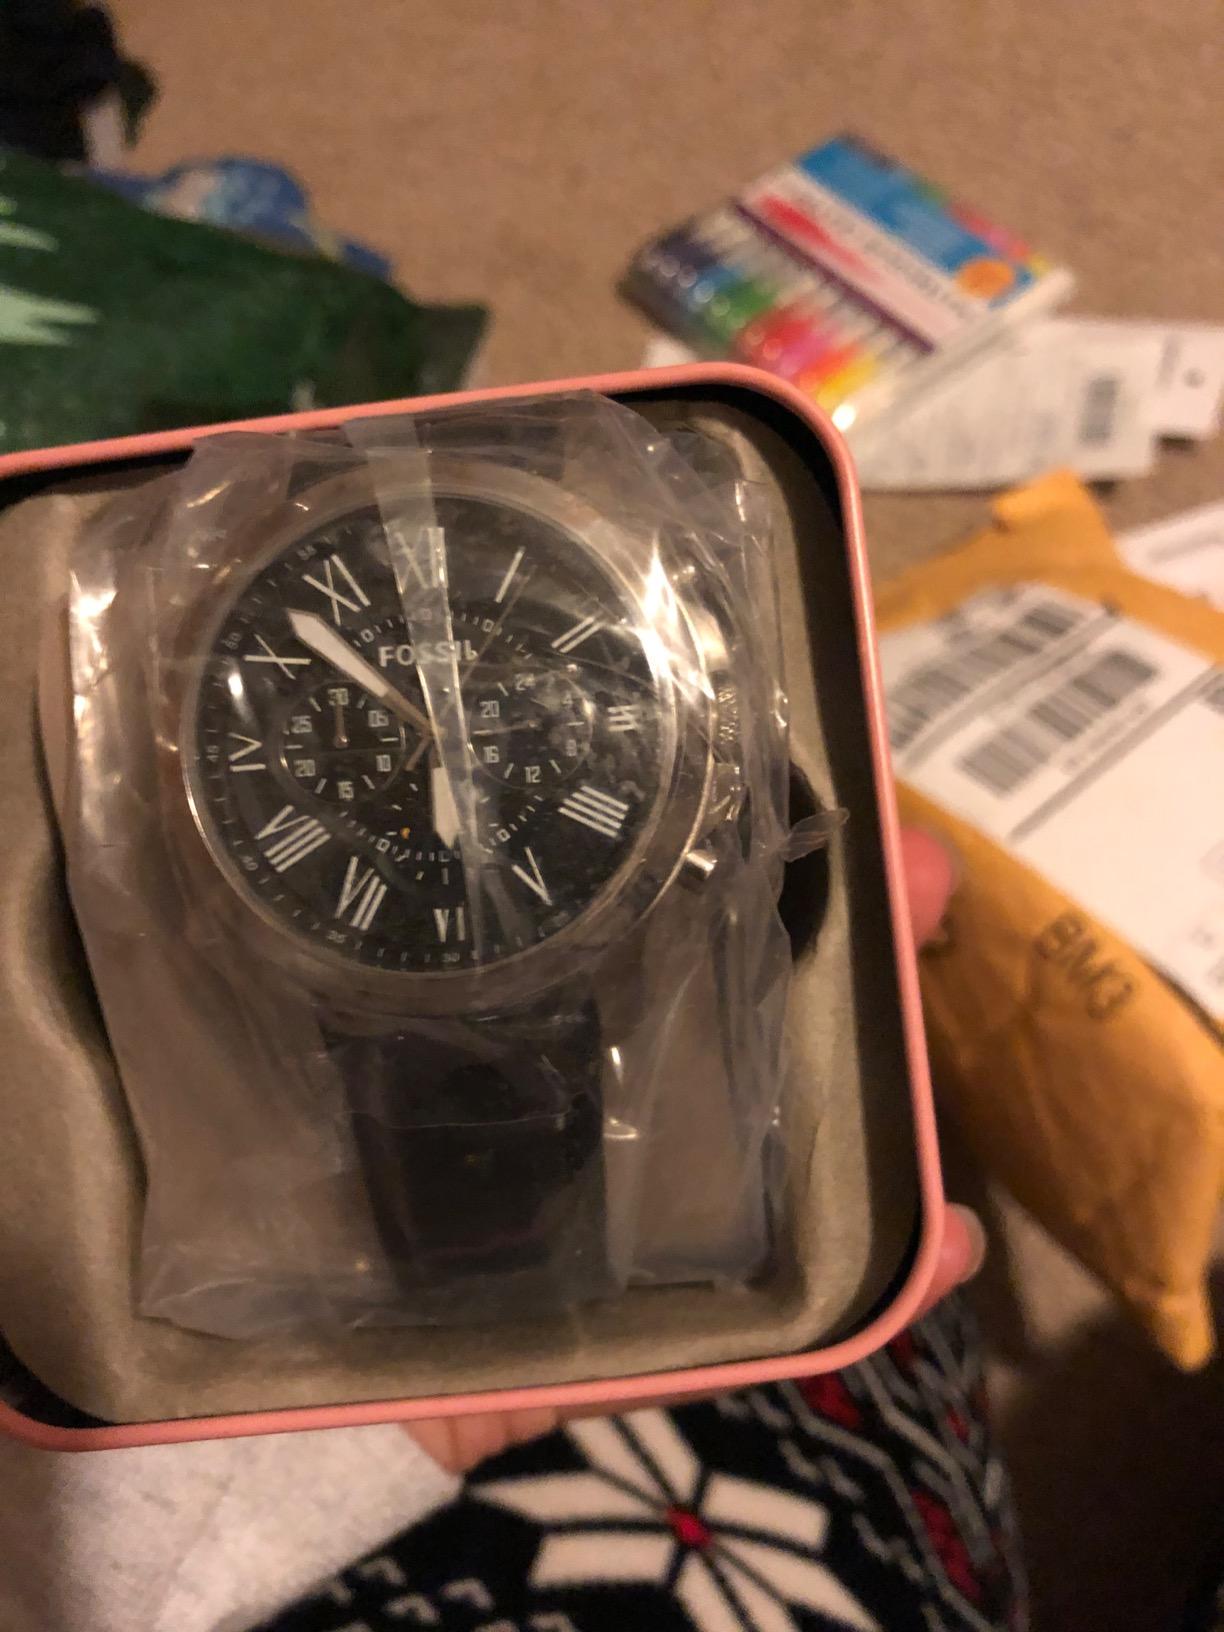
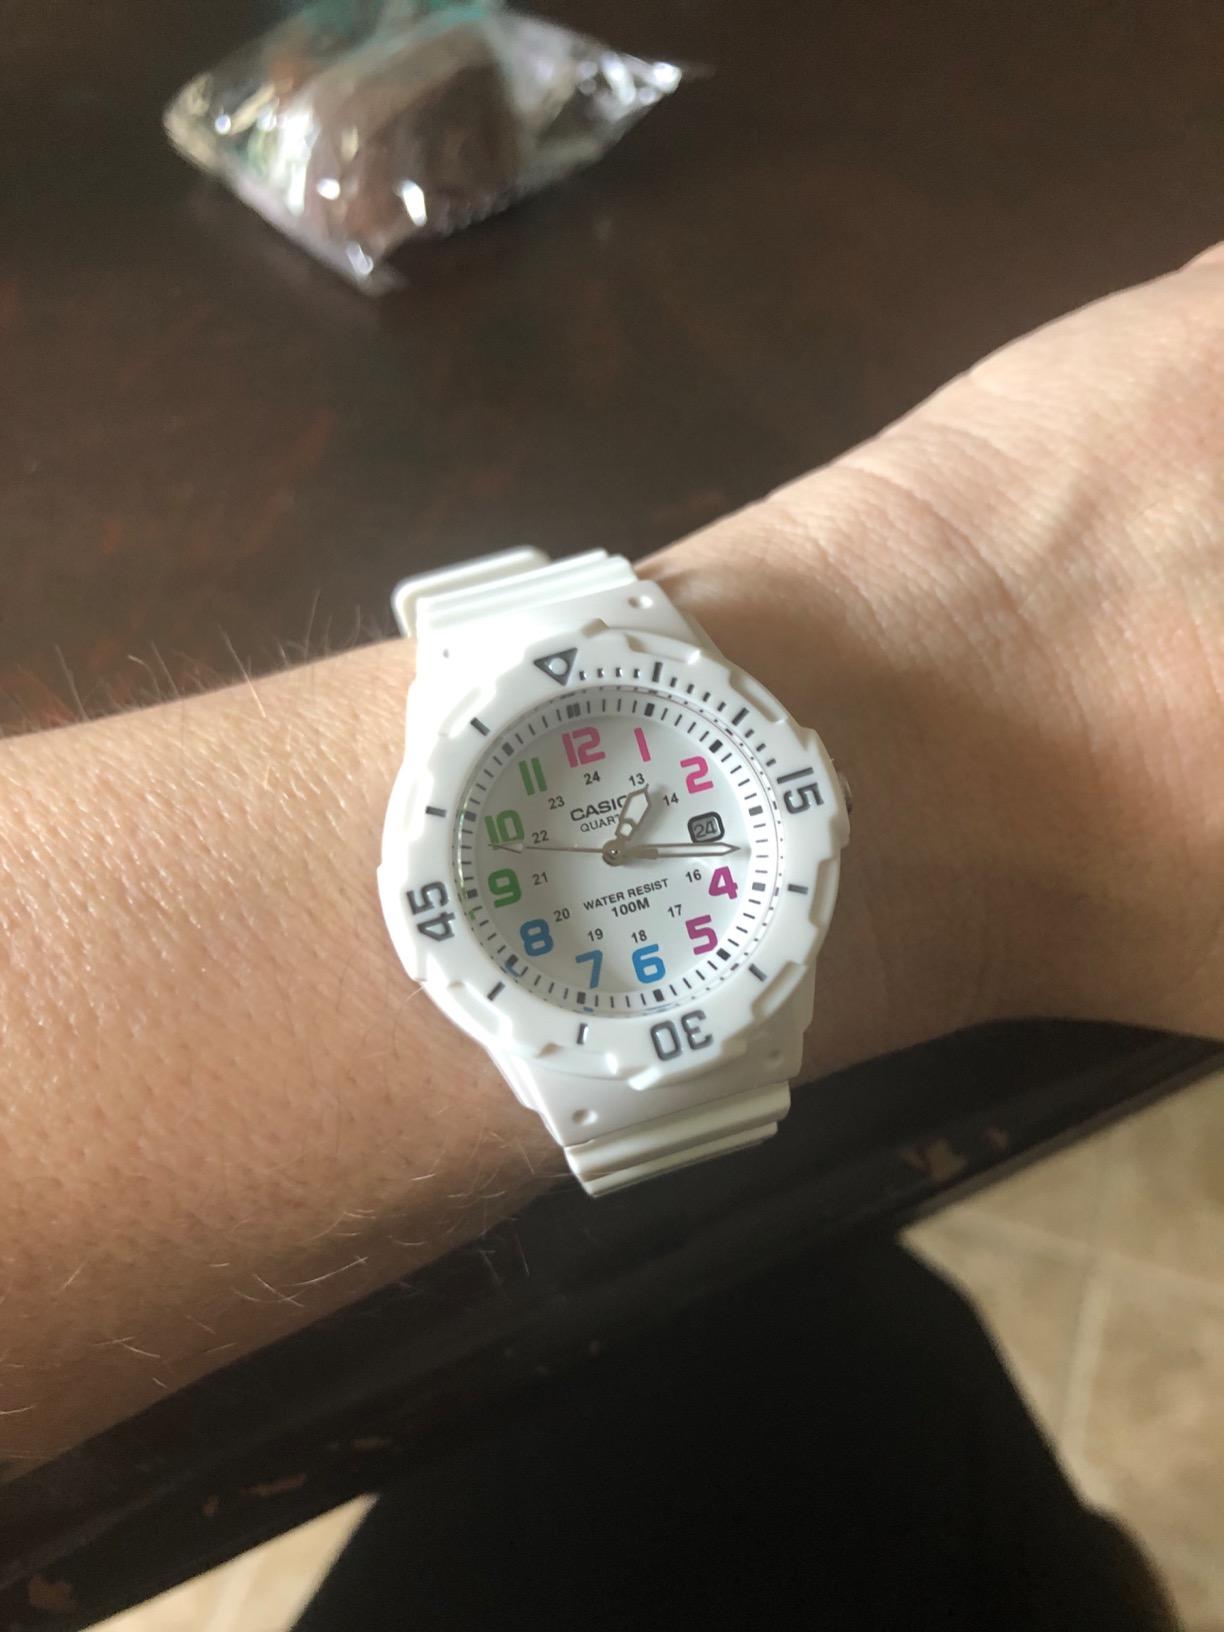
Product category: accessories_watch
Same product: no